Erasmus University Rotterdam

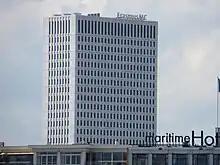
New building (2012) of the Erasmus MC.

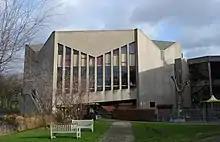
University Aula.

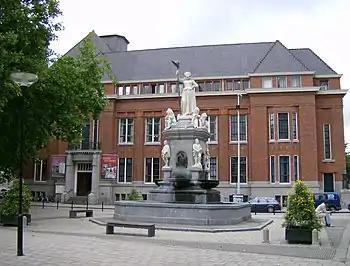

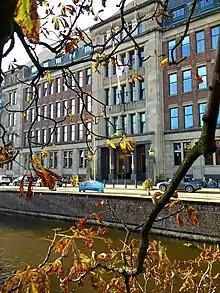
International Institute of Social Studies in the Hague.

The University has campuses at five locations, of which four in Rotterdam and one in The Hague: